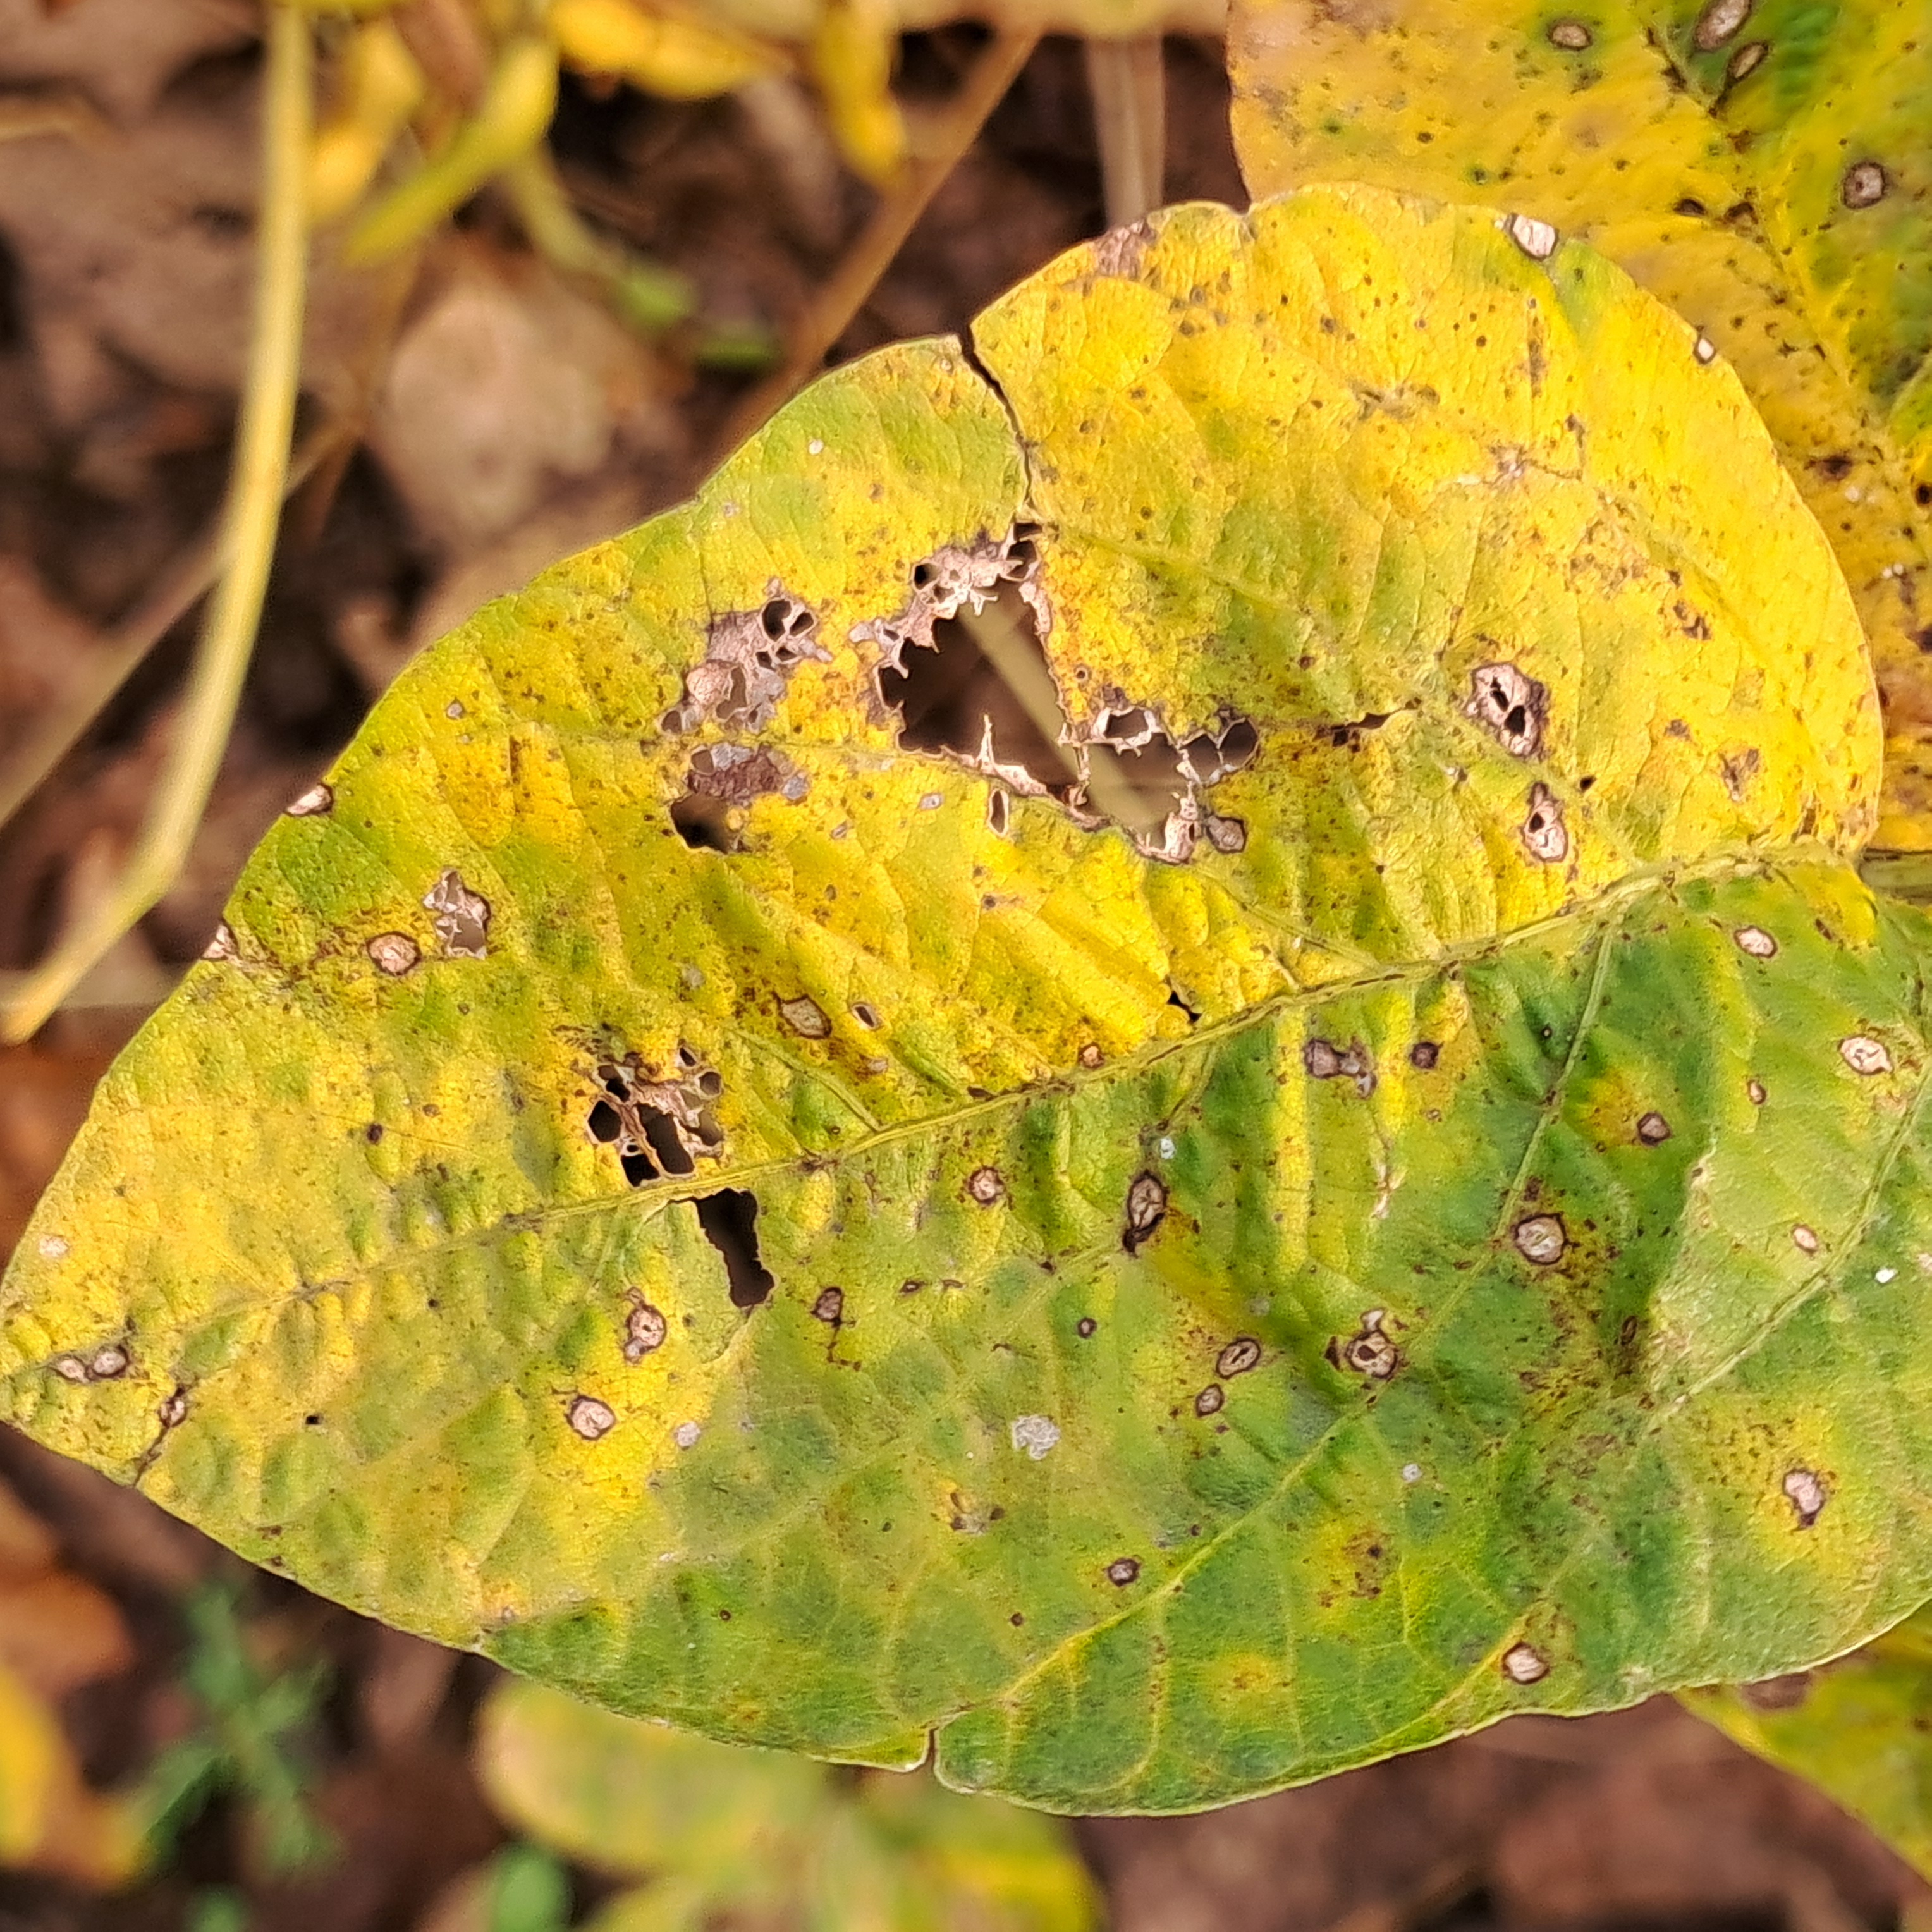
Label: Caterpillar_Semilooper_Pest